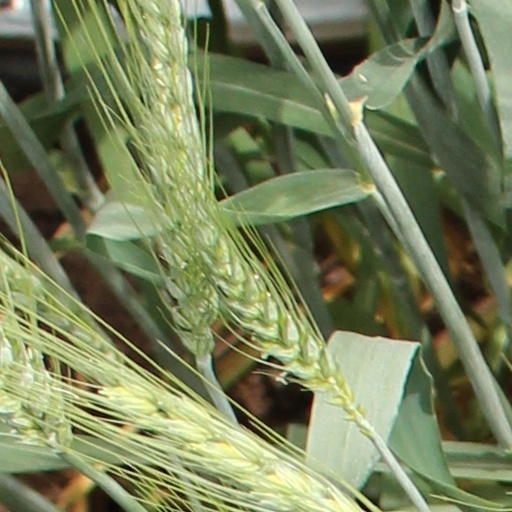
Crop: wheat